Death squad

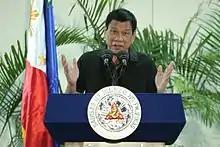
President Rodrigo Duterte

There are certain vigilante death squads that are active in the Philippines, especially in Davao City where local death squads roam around the city to hunt criminals.